Setae (Lydia)

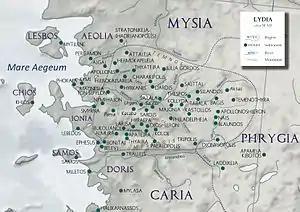
Setae/Saittai among the cities of Lydia ( 50 AD)

Setae, Setai, Settae, Settai (Σέτται), Saettae, Saittai, or Saittae (Σαίτται), was a town of ancient Lydia, located at Sidas Kaleh in Modern Turkey. The ruins of that town consist of a stadium, tombs, and ruins of several temples. The town is not mentioned by any of the earlier writers, but appears in Ptolemy and Hierocles.